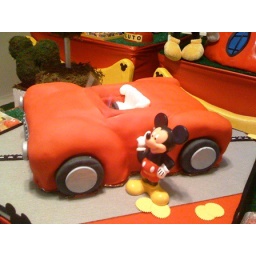
The car is an artistic cake very well done by Maysa Artistic Cakes